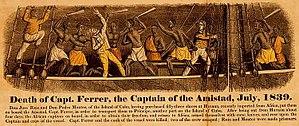
La Amistad, d'abord nommée Friendship, est une goélette à hunier construite à Baltimore en 1833, qui a été utilisée par des Espagnols dans la traite des Noirs aux Caraïbes, et dont le capitaine a été tué lors d'une mutinerie par des captifs africains en 1839.
1ᵉʳ juillet :
9 février, Gabon : traité entre l’amiral français Édouard Bouët-Willaumez et le chef Kowè Rapontchombo qui reconnait à la France le droit d’installer un comptoir sur la rive gauche de l’estuaire du Komo.
L’antiesclavagisme aux États-Unis est un courant de pensée opposé à l’esclavage sur le territoire américain. Il trouve ses racines à l’époque coloniale dans les protestations des quakers, bientôt suivis par d’autres groupes protestants, méthodistes ou baptistes qui continuent de jouer un rôle décisif dans la poursuite du mouvement après la déclaration d'indépendance.